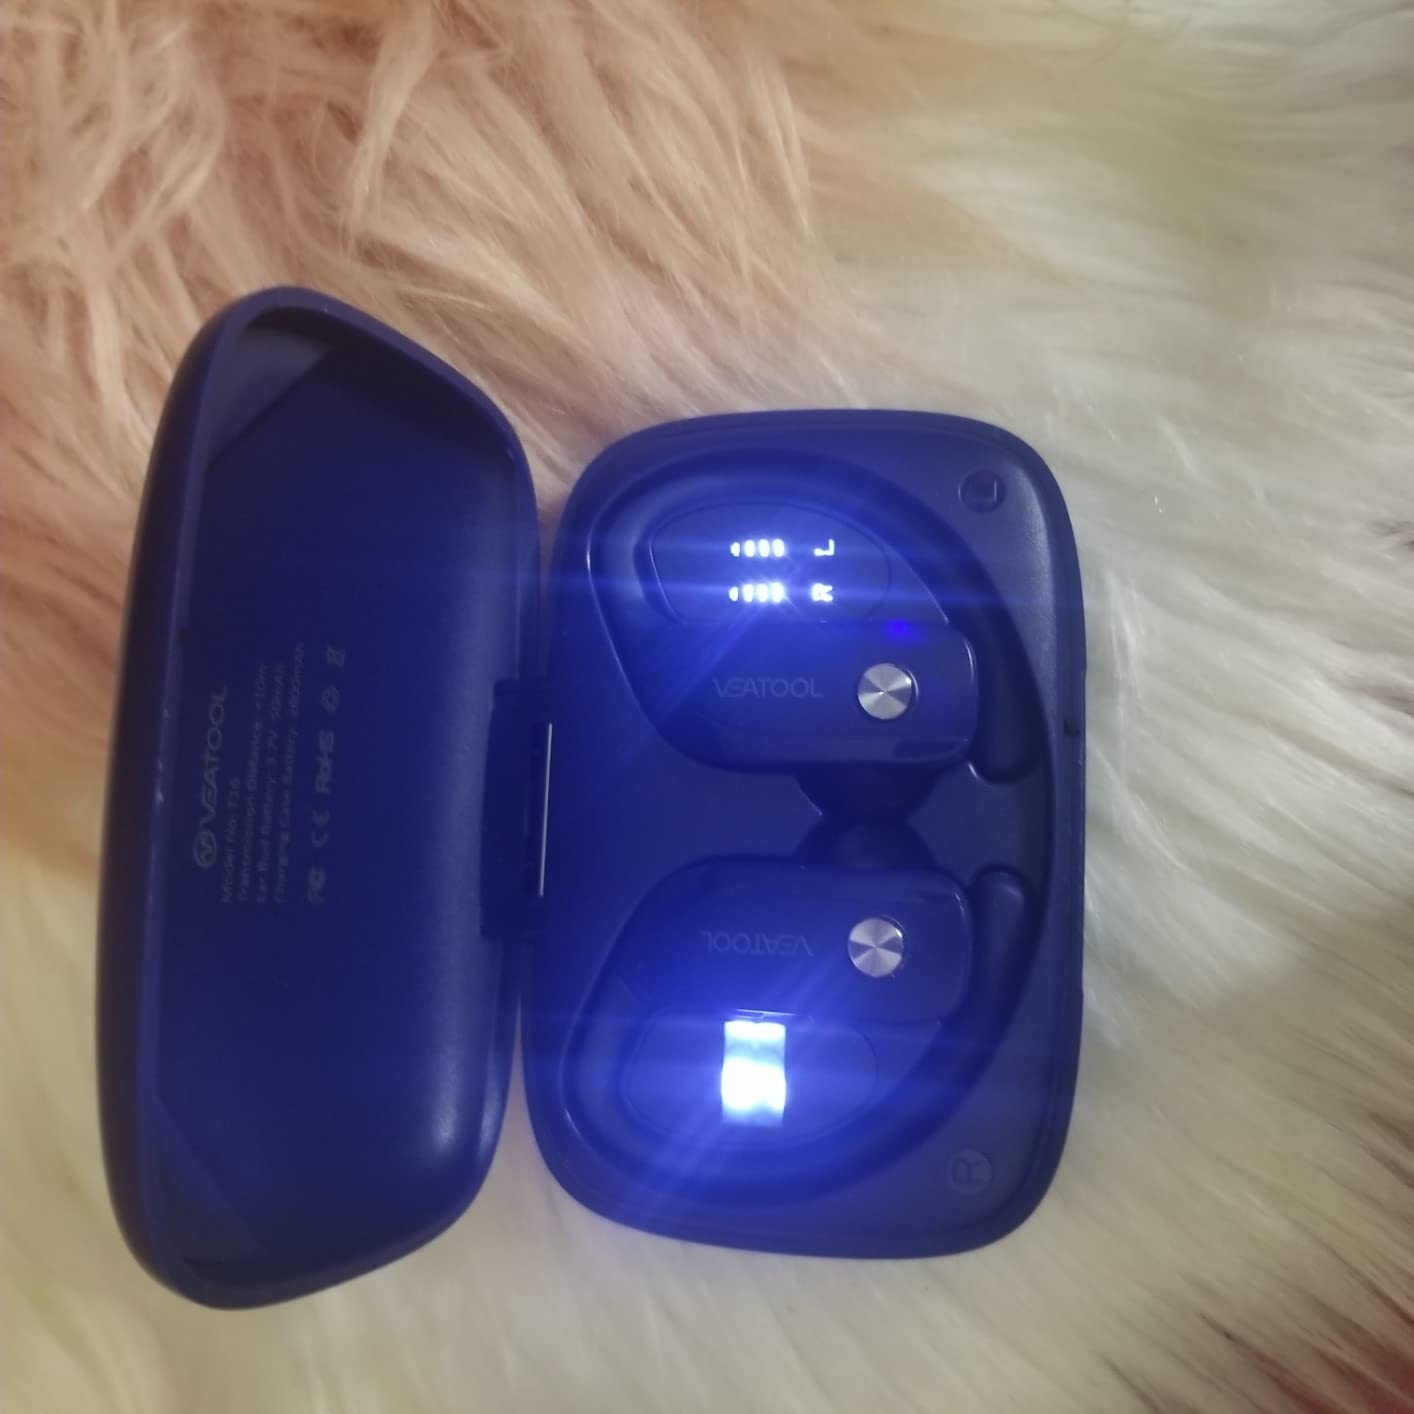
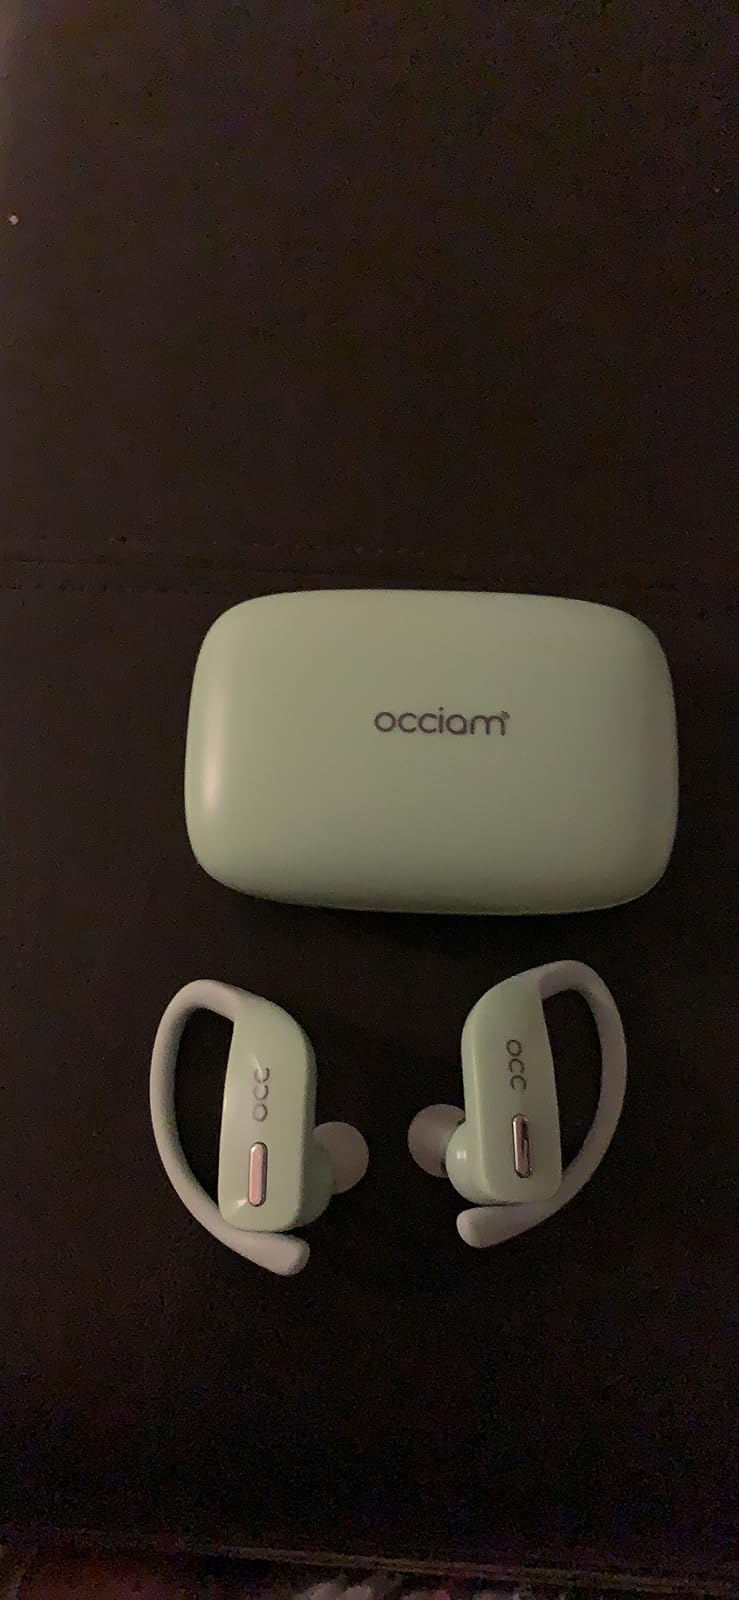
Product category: earbuds
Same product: no